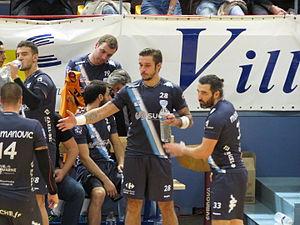
US Créteil vs Chambéry en LNH le 9 septembre 2015 28